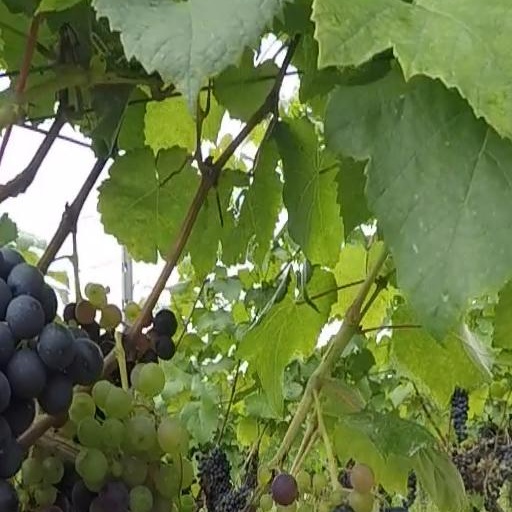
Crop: grape